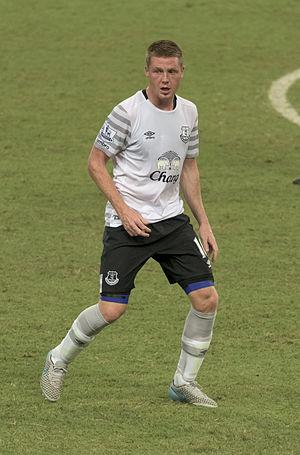
James McCarthy, né le 12 novembre 1990 à Glasgow, est un footballeur international irlandais qui évolue au poste de milieu de terrain à Crystal Palace.